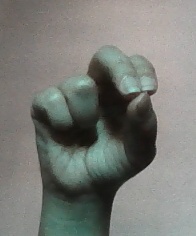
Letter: gaaf